Karol Gregorek

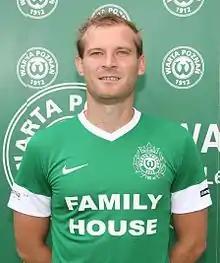
Karol Gregorek, as a footballer of Warta Poznań in 2013.

Karol Gregorek (born 26 January 1983) is a Polish professional footballer who plays as a striker.